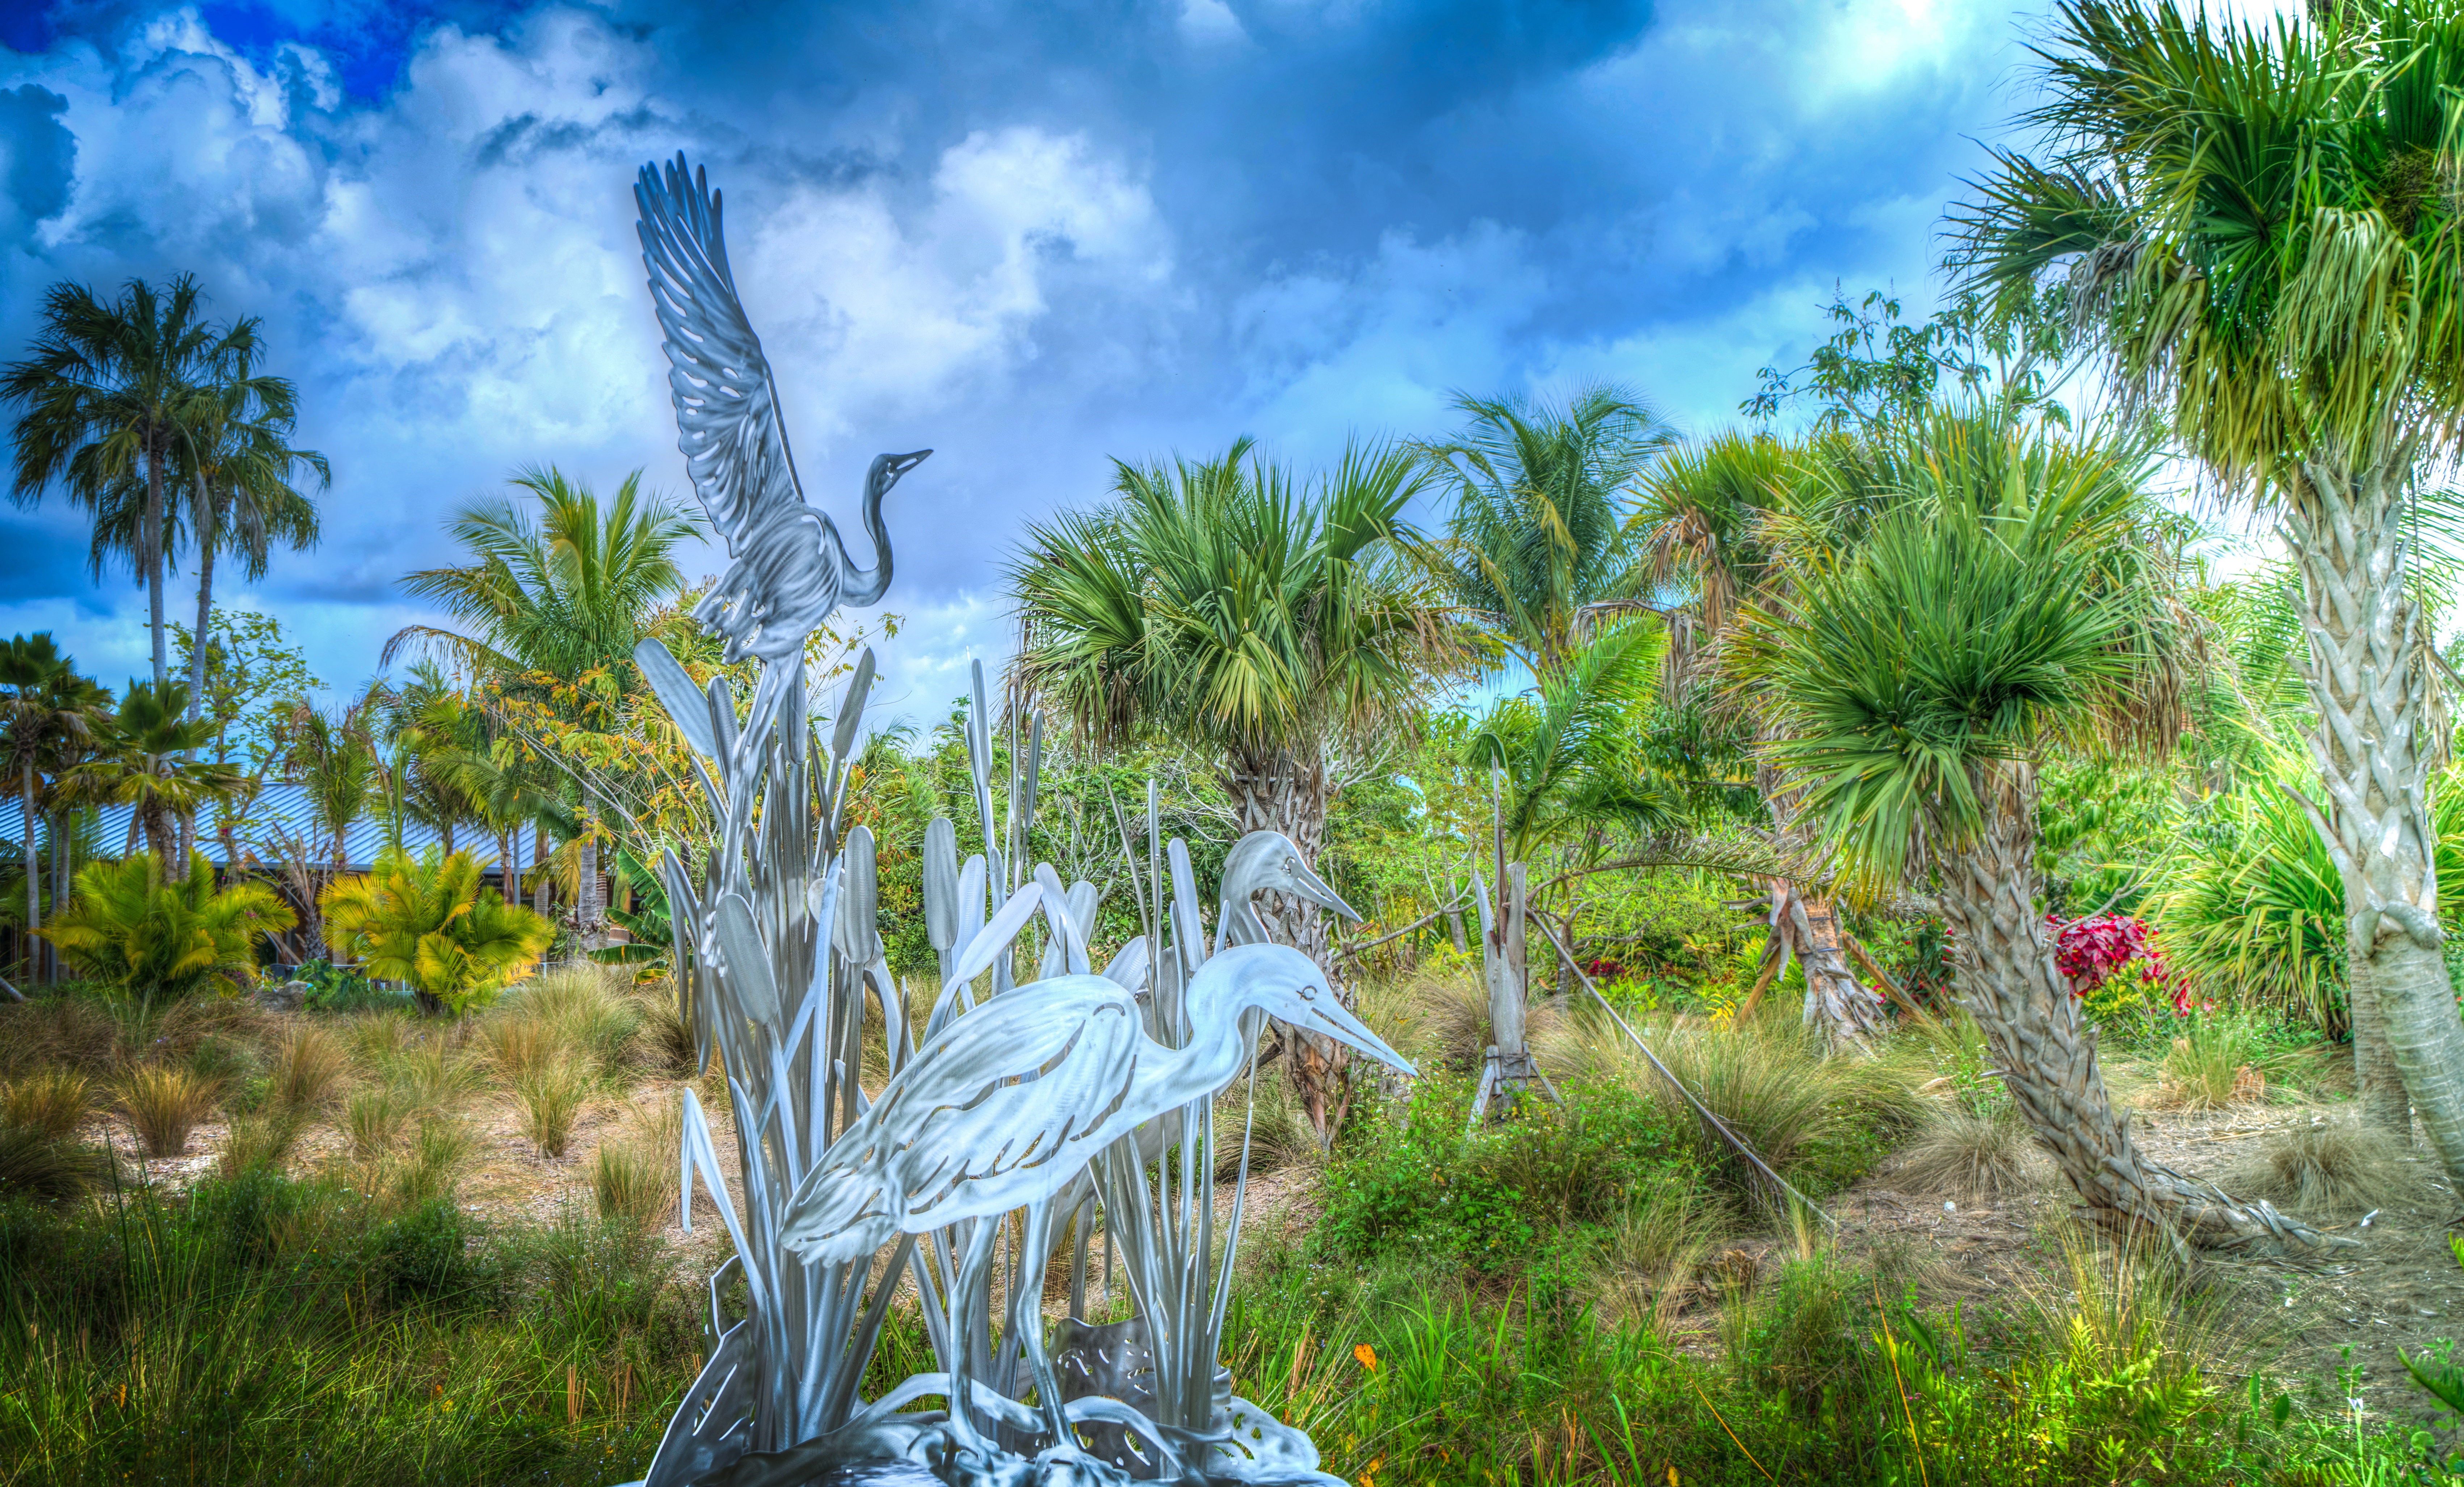
tree, forest, grass, bird, plant, flower, statue, green, jungle, tropical, botany, garden, flora, savanna, sculpture, vegetation, rainforest, wetland, plantation, habitat, water bird, palm trees, tropics, ecosystem, natural environment, grass family, woody plant, arecales, palm family